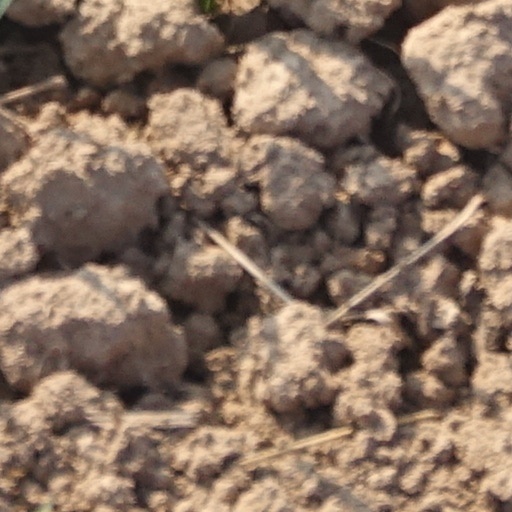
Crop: wheat